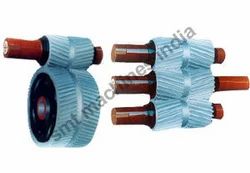
Label: Gears